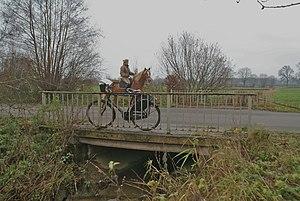
Henstedt-Ulzburg (Henstedt), Allemagne: Le pont sur la Wischbek du Wohldweg